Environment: real
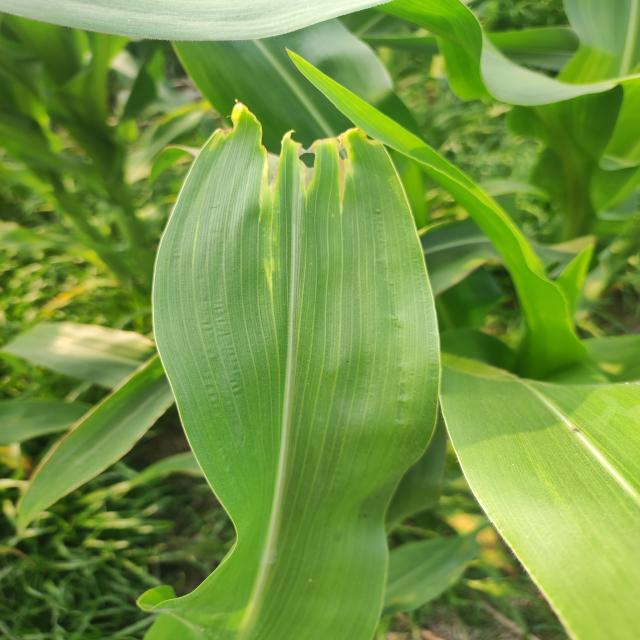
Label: fall_armyworm